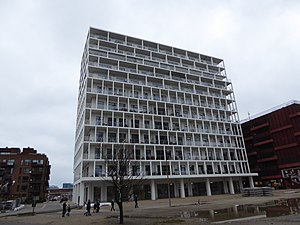
Hamborg Plads
Frihavns Tårnet.
Hamborg Plads er en plads i Nordhavnen i København, der ligger mellem Århusgade, Antwerpengade og Sankt Petersborg Plads. Pladsen er opkaldt efter den tyske havneby Hamburg. Pladsen etableres sammen med de første byggerier omkring den i 2014-2019.